Northwestern University in Qatar

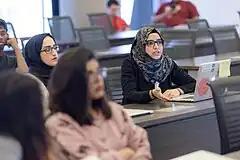
Class at Northwestern University in Qatar

Degrees awarded by Northwestern University's Qatar campus are accredited by the Higher Learning Commission of the North Central Association of Colleges and Schools.